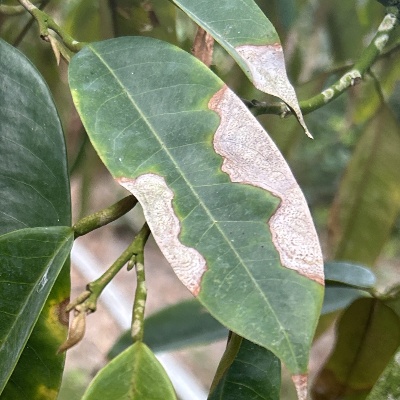
Label: Leaf_Colletotrichum